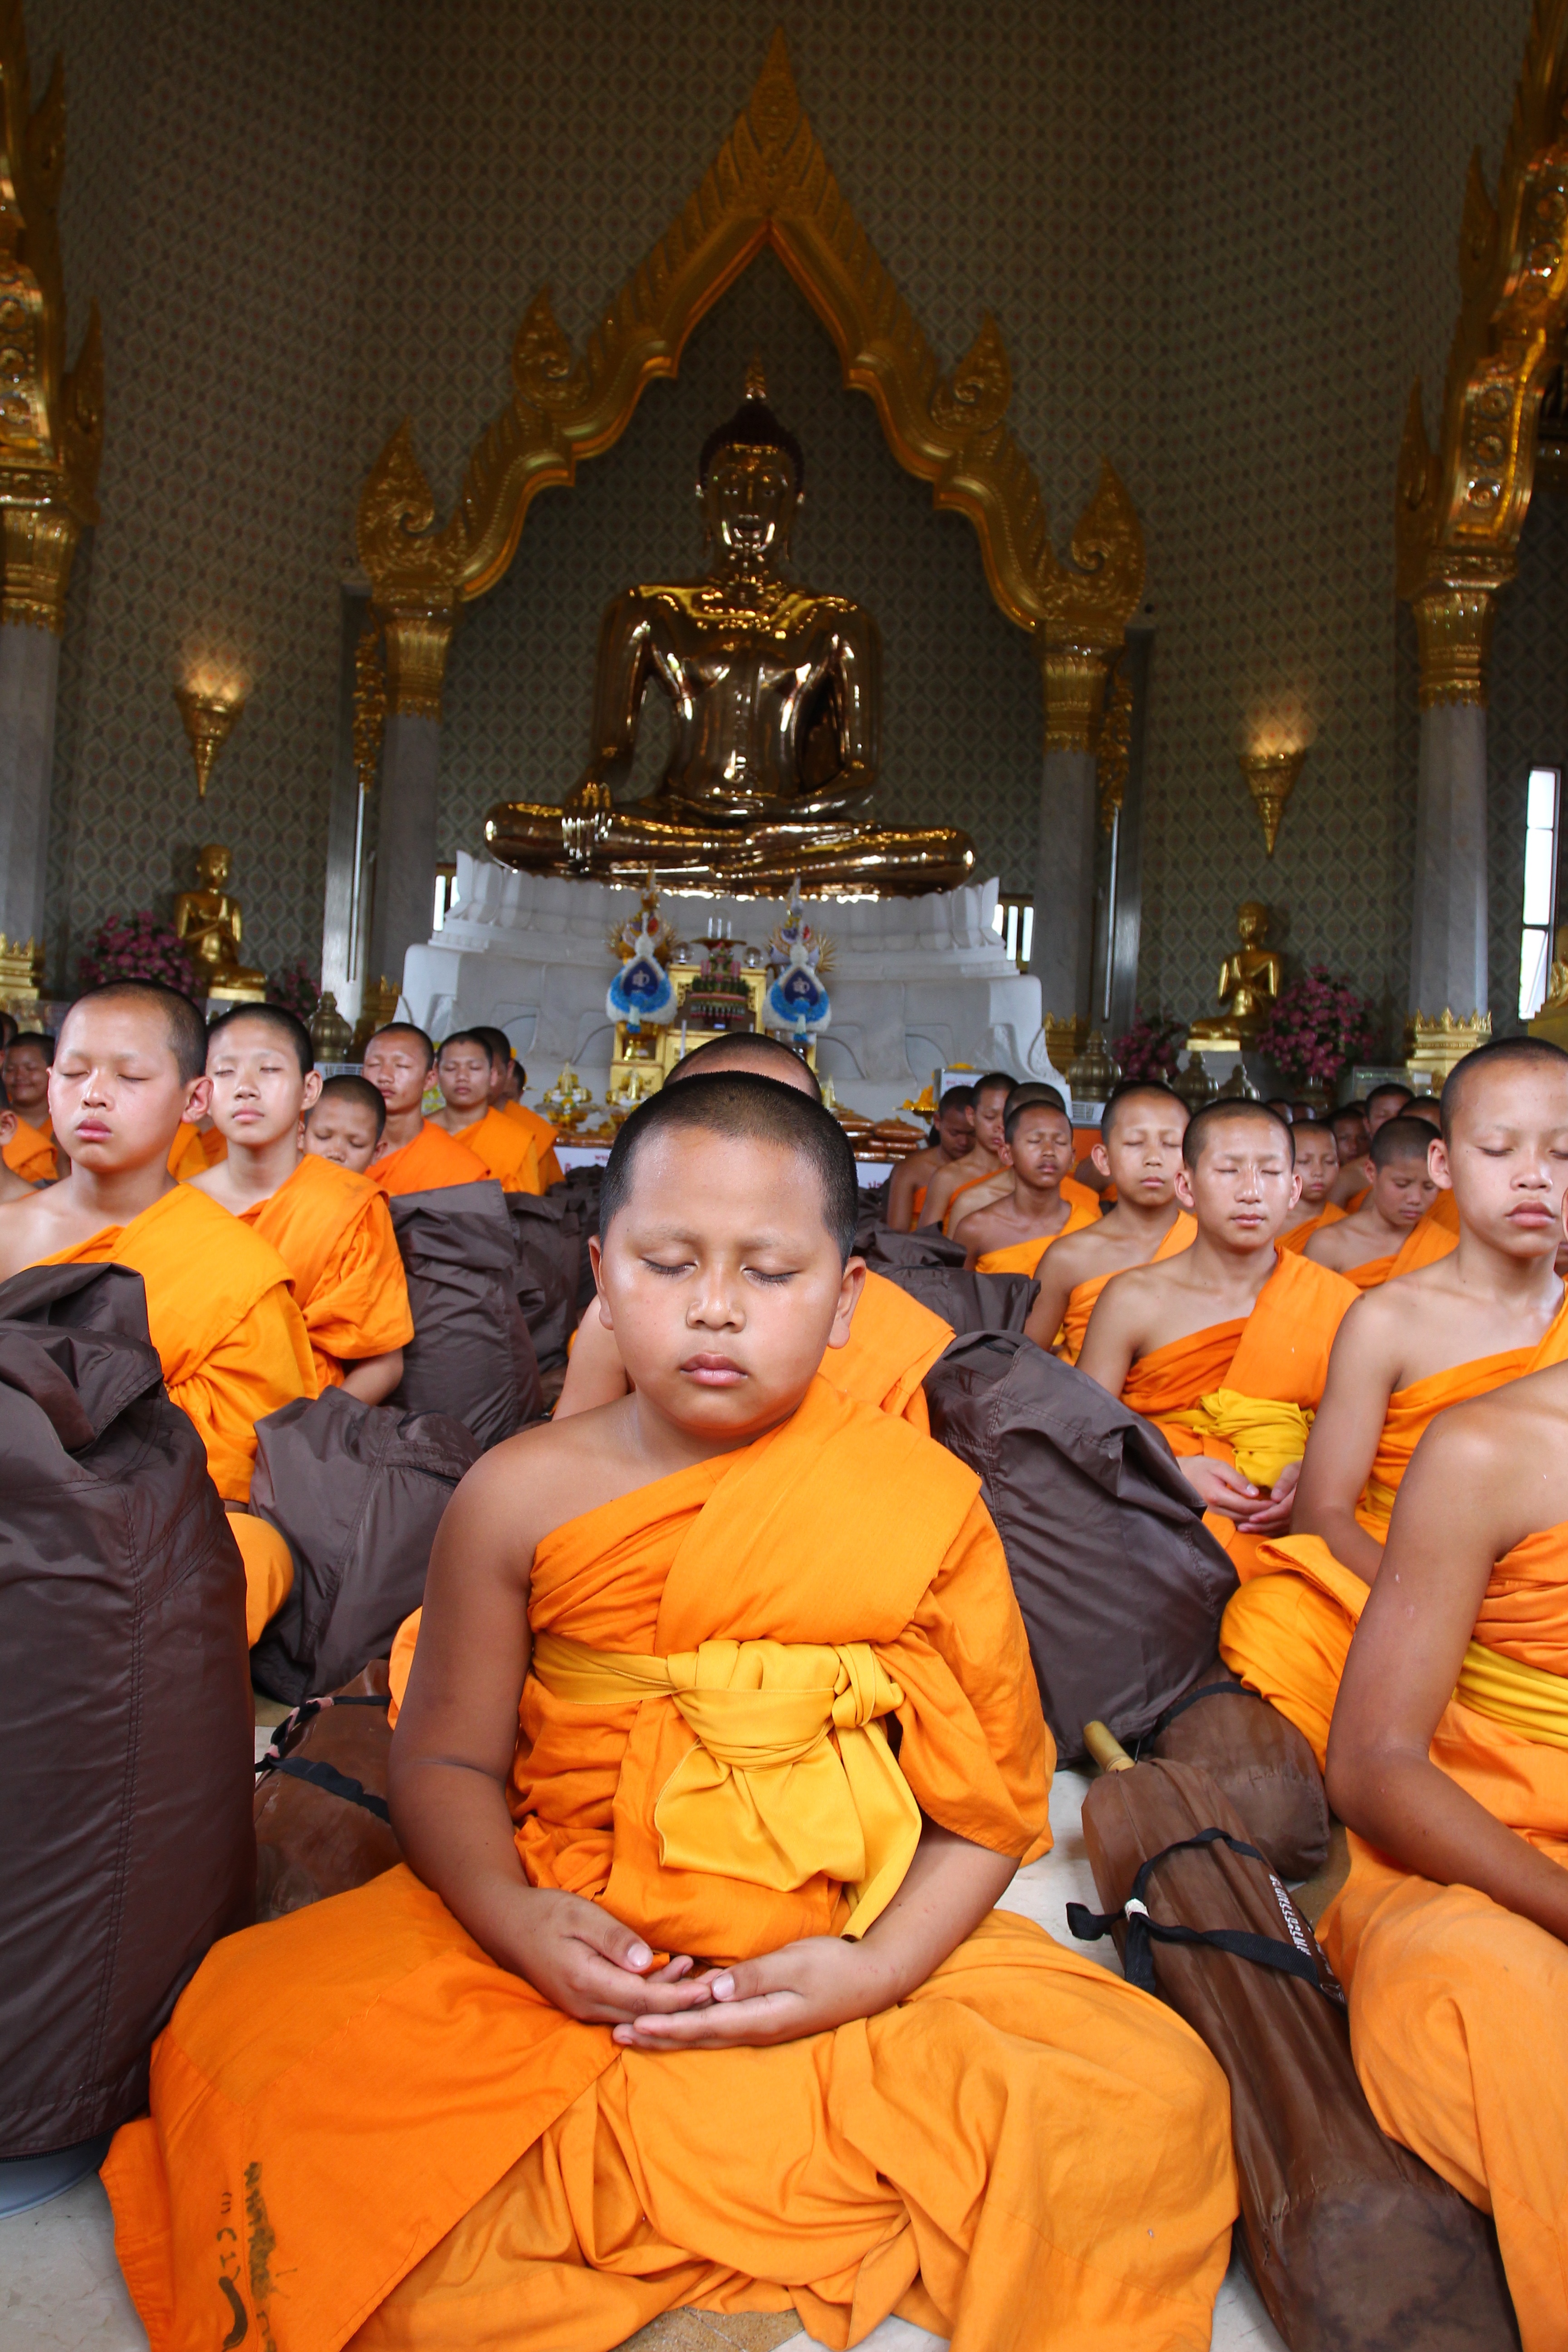
people, monk, meditate, buddhist, buddhism, thailand, ceremony, gold, temple, million, traditions, volunteer, wat, novice, dhammakaya pagoda, phra dhammakaya, more than, budhas, buddhists monks, the gold monk, tradition ceremony